Effects of climate change on agriculture

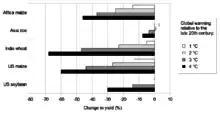
US National Research Council projections of climate change effects on the most important crops.

A changing climate may favour the more biologically diverse weeds over the monocrops on many farms. Characteristics of weeds such as their genetic diversity, cross-breeding ability, and fast-growth rates put them at an advantage in changing climates as these characteristics allow them to adapt readily in comparison to most farm's uniform crops, and give them a biological advantage.